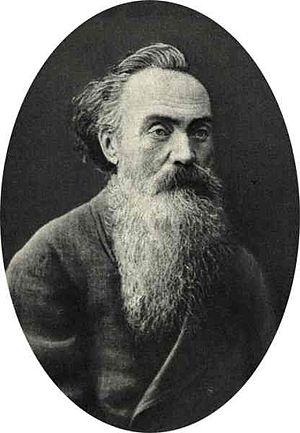
Nikolaï Strakhov — est un philosophe russe, publiciste, critique littéraire, conseiller d'état.